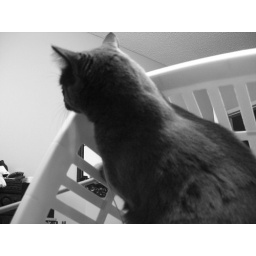
My two cats playing in a laundry basket